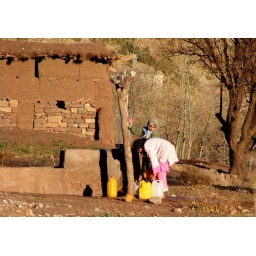
Morocco (Imelghez) - Two girls taking water from well to fill in their families' tanks.